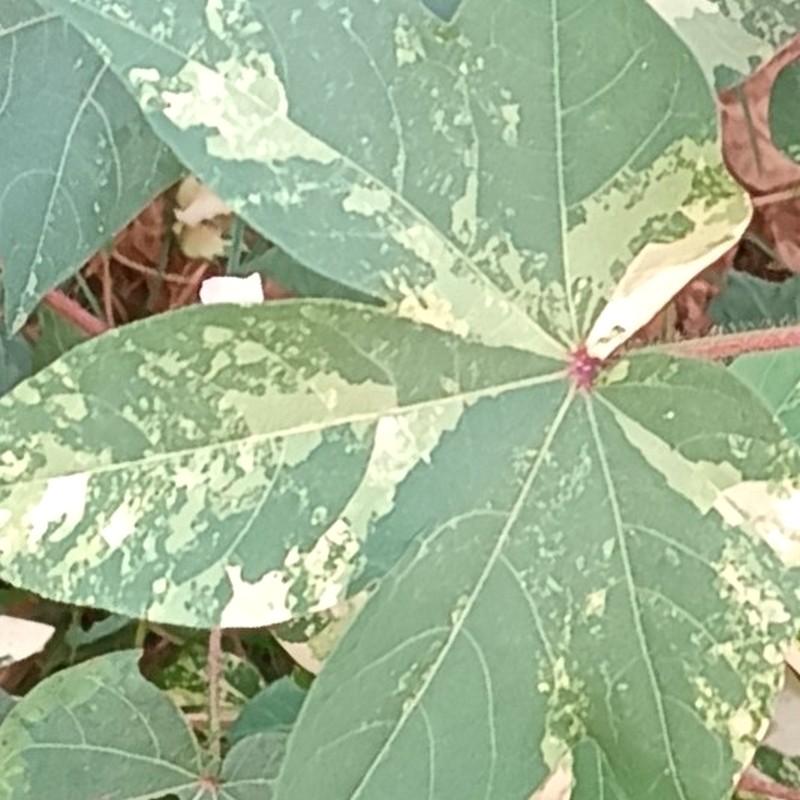
Label: Leaf Variegation